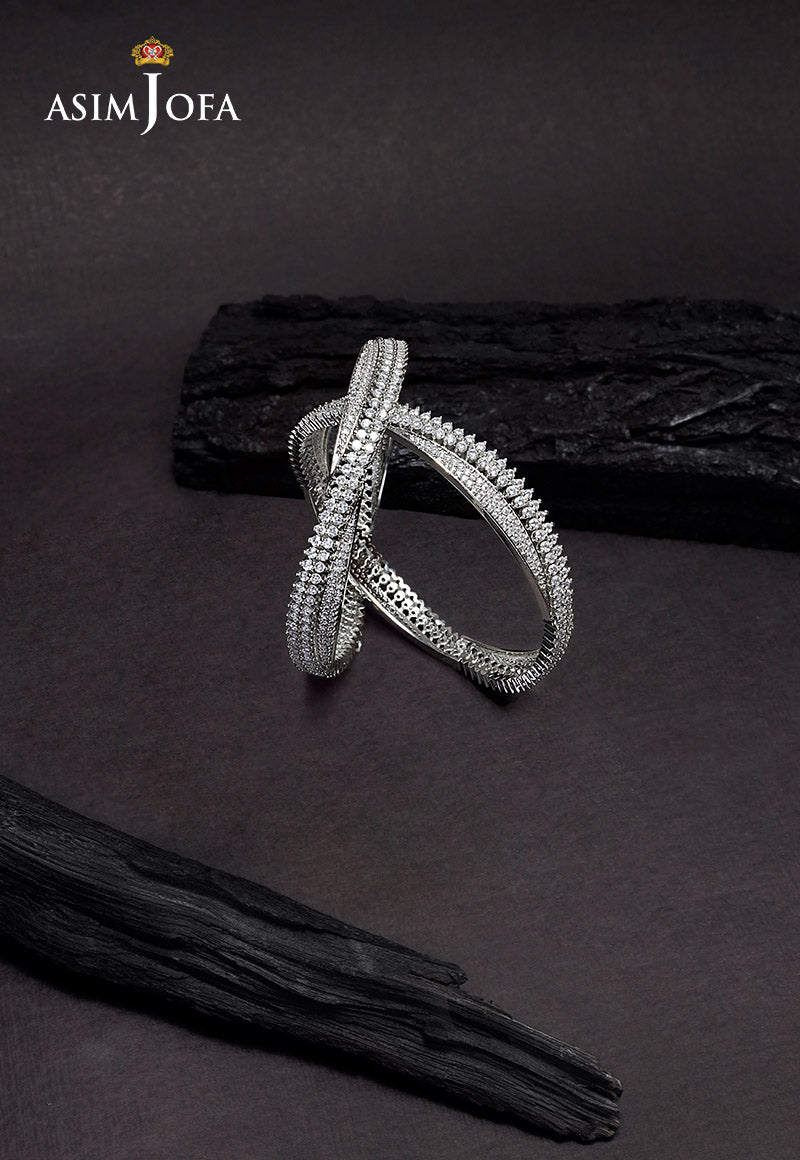
silver multi bangle bracelet